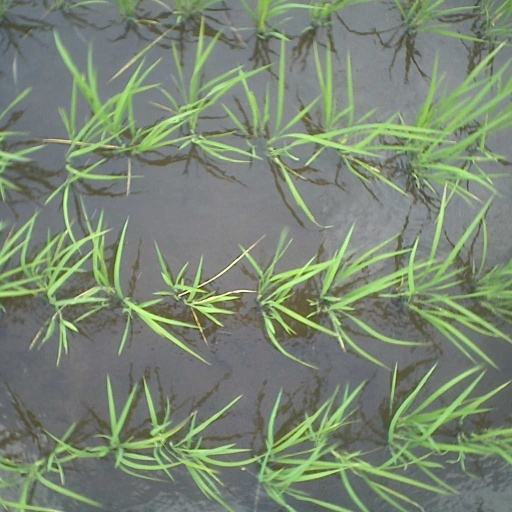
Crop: rice